A Fine Balance

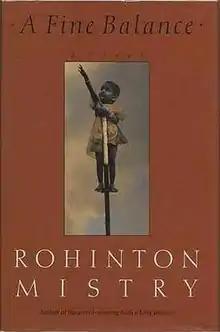
First edition

A Fine Balance is the second novel by Rohinton Mistry, published by McClelland and Stewart in 1995. Set in "an unidentified city" in India, initially in 1975 and later in 1984 during the turmoil of The Emergency, the book focuses on four characters from varied backgrounds – Dina Dalal, Ishvar Darji, his nephew Omprakash Darji, and the young student Maneck Kohlah – who come together and develop a bond.